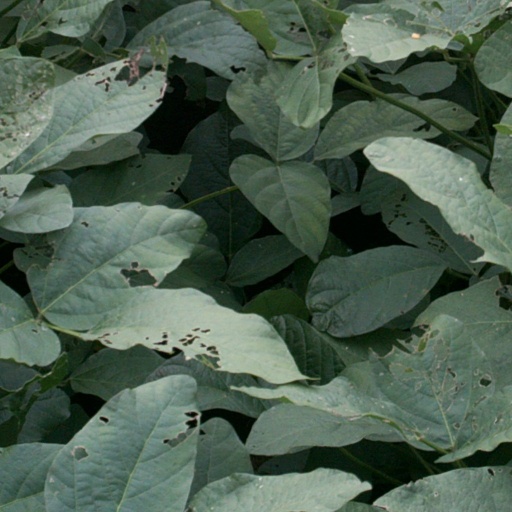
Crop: soybean